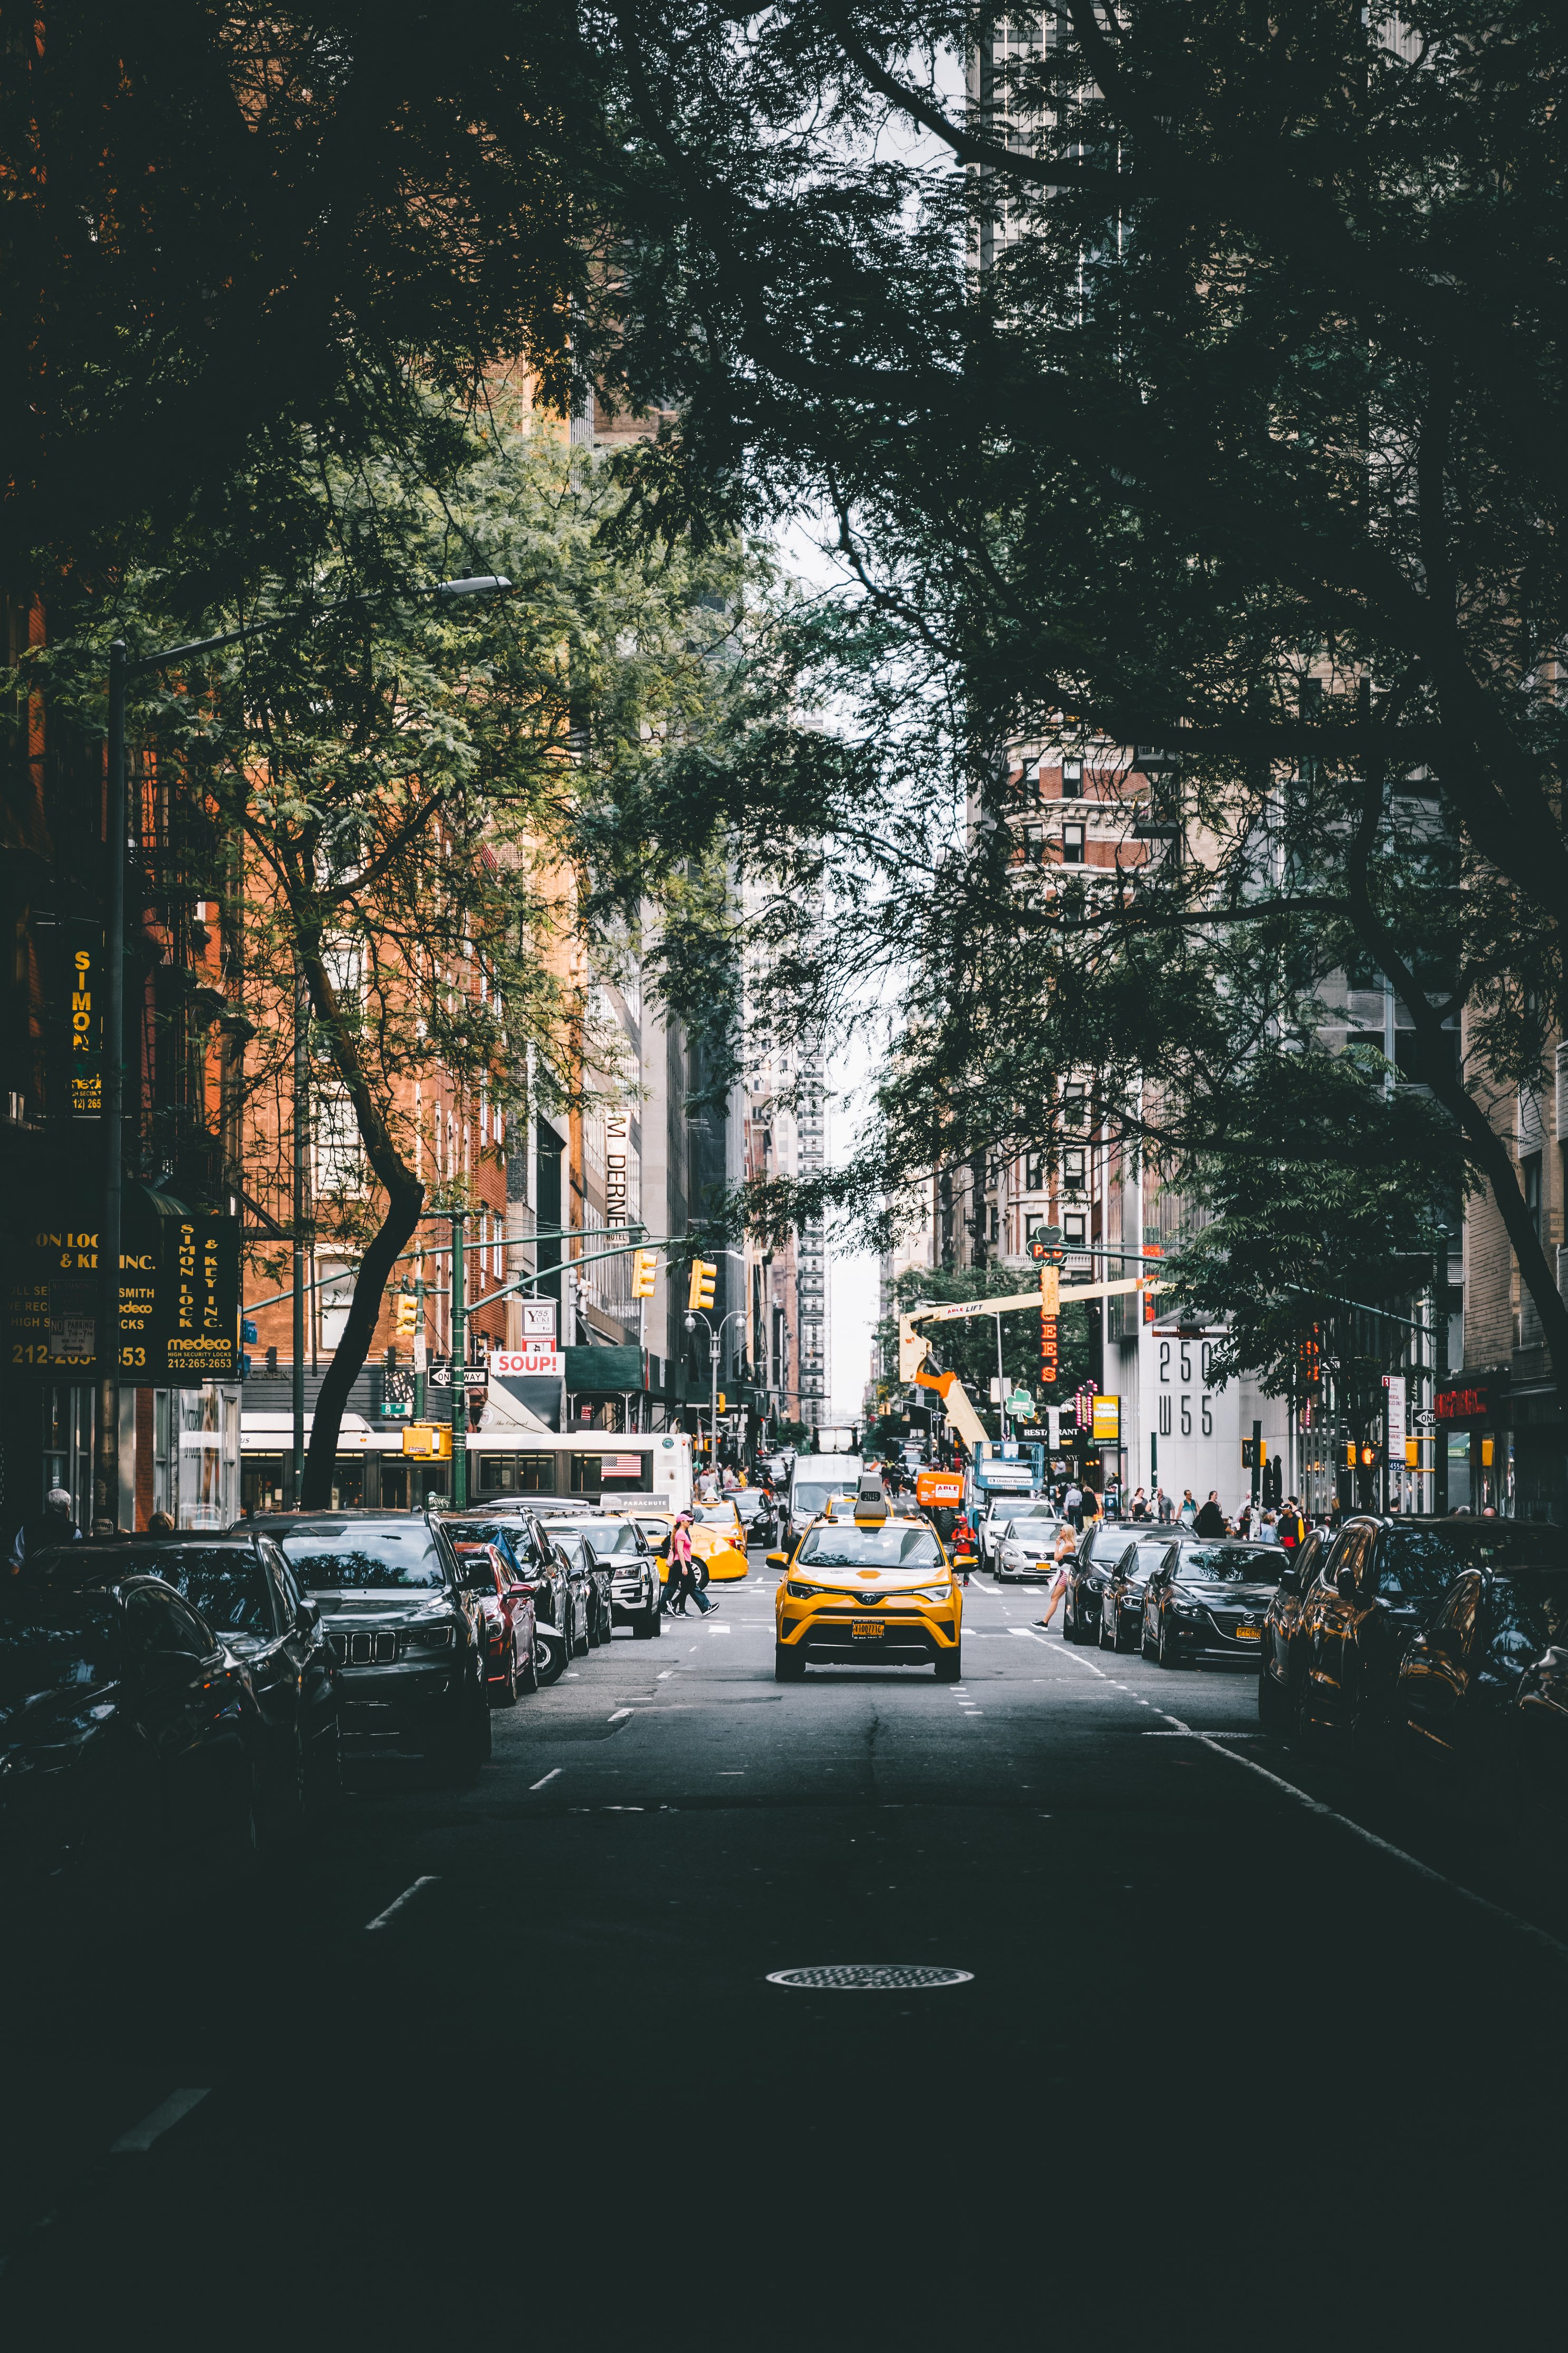
car, vehicle, wheel, automotive lighting, tire, motor vehicle, road surface, building, infrastructure, tree, asphalt, plant, orange, thoroughfare, urban design, pedestrian crossing, city, zebra crossing, road, metropolitan area, Tints and shades, dusk, metropolis, sunset, signaling device, urban area, human settlement, headlamp, cityscape, mixed use, pedestrian, darkness, sidewalk, lane, street, traffic, windshield, midnight, intersection, evening, light fixture, suburb, downtown, symmetry, night, reflection, winter, shadow, autumn, sunrise, highway, deciduous, glass, transport, backlighting, compact car